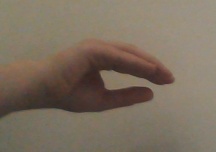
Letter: jeem